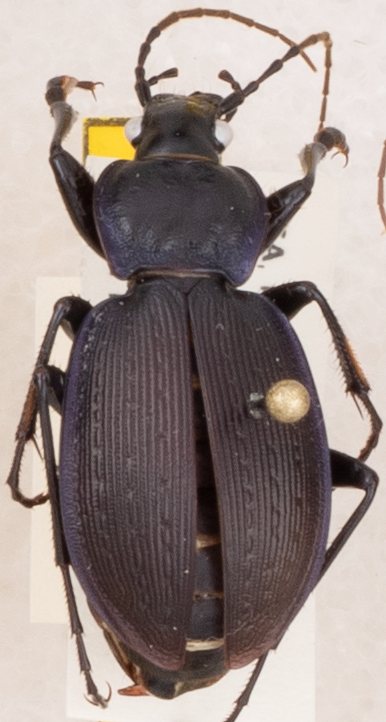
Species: Carabus goryi
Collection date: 2019-05-21
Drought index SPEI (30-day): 1.642
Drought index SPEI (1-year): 2.09
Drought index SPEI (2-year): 2.09